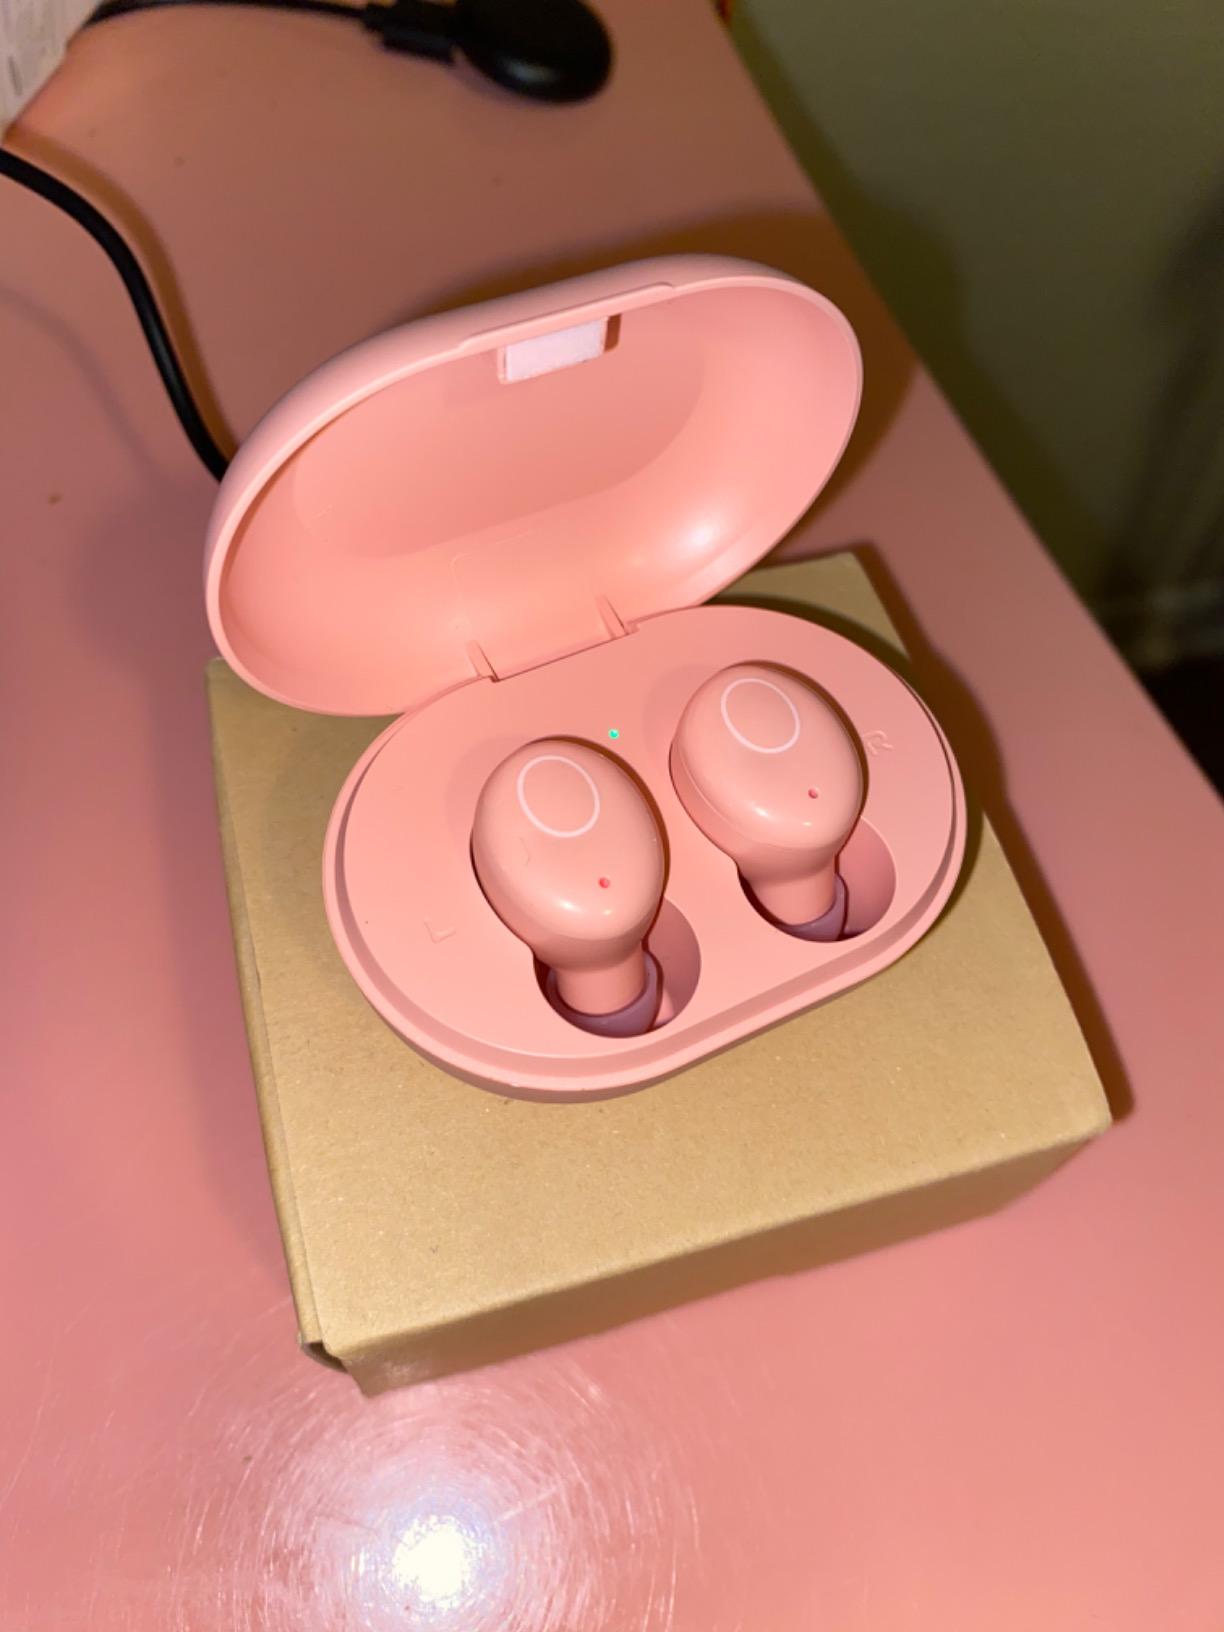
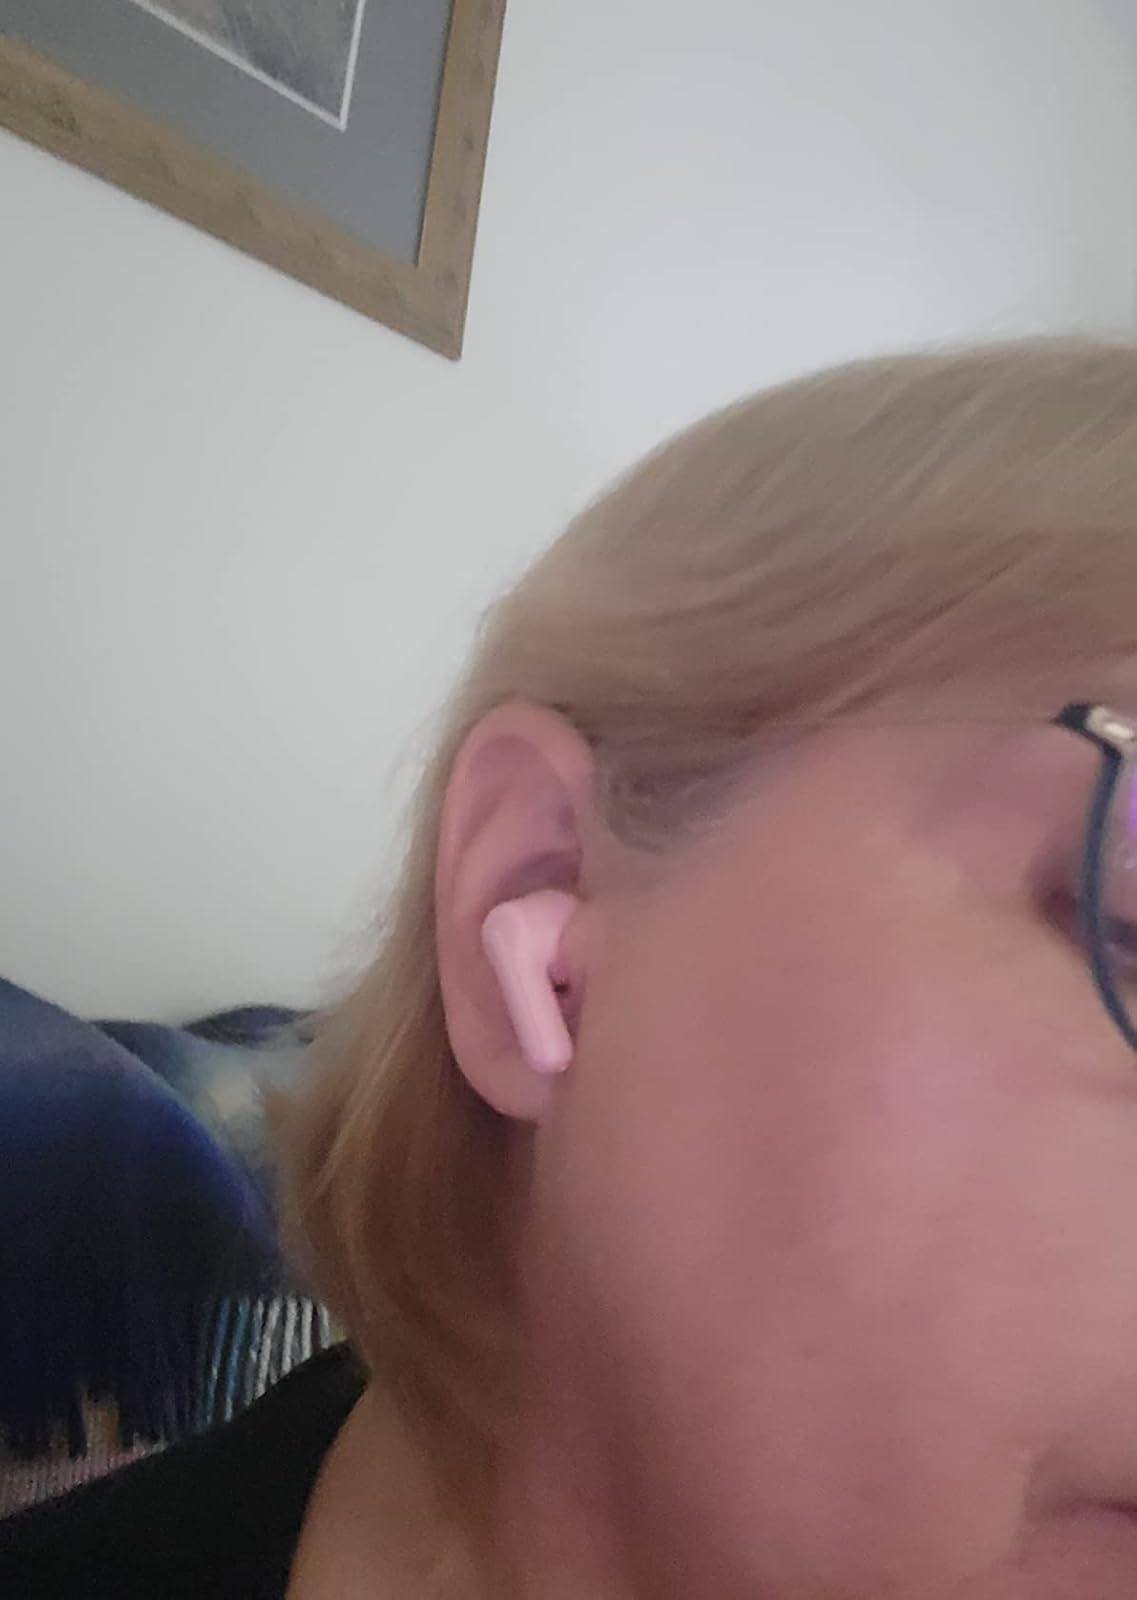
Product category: earbuds
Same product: no